Vehicle registration plates of Portugal

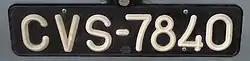
Pre-1950s type Cape Verde plate from the Sotavento registration zone

When it ran out, the 00-AA-00 sequency would be followed by the AA-00-AA sequency. This occurred in March 2020.